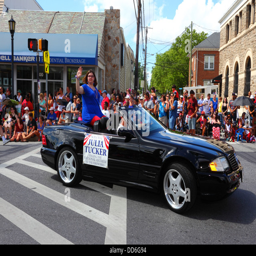
person , local singer during fourth of parades